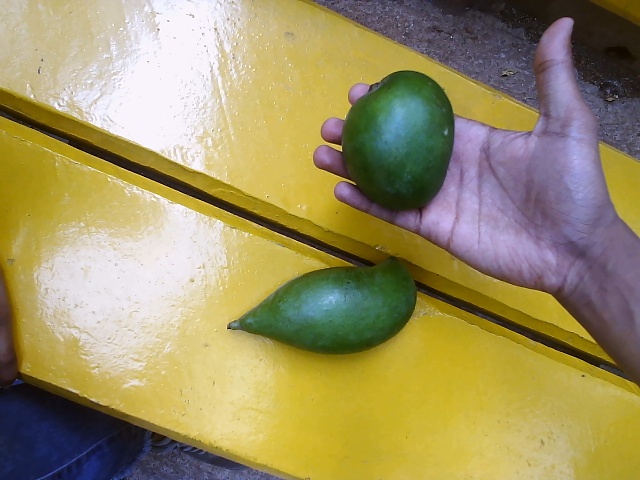
Label: Raw_Mango